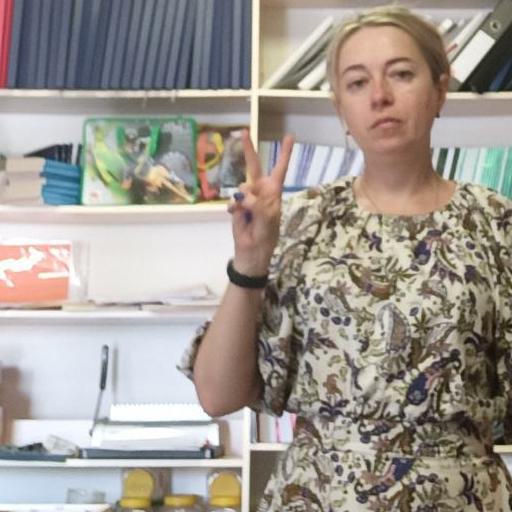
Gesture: peace